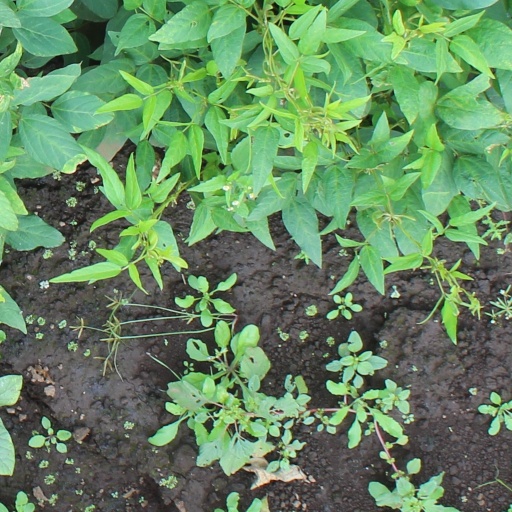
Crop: soybean